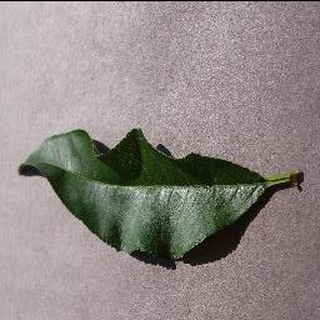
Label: healthy_peach